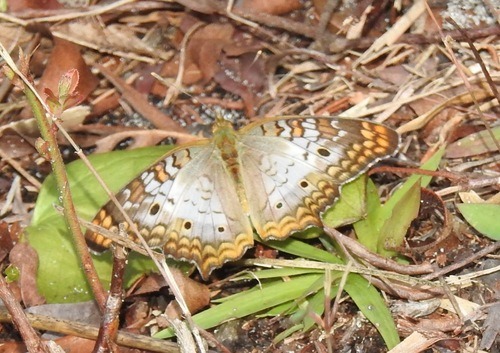
Scientific name: Anartia jatrophae
Common name: White peacock
Family: Nymphalidae
Order: Lepidoptera
Pollinator type: Primary pollinator
Habitat: Gardens, parks, and open areas
Geographic range: Southern United States to Argentina
Conservation status: Least Concern